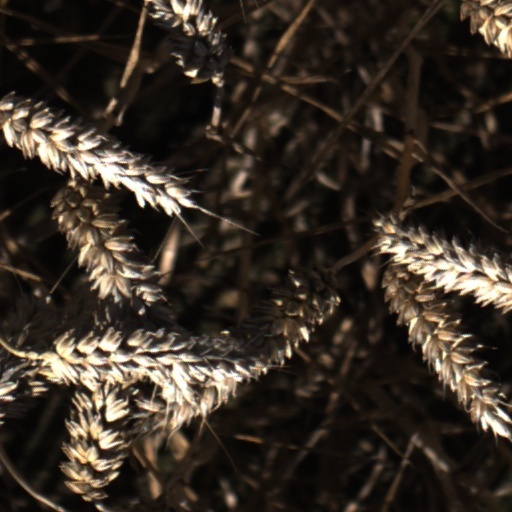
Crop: wheat